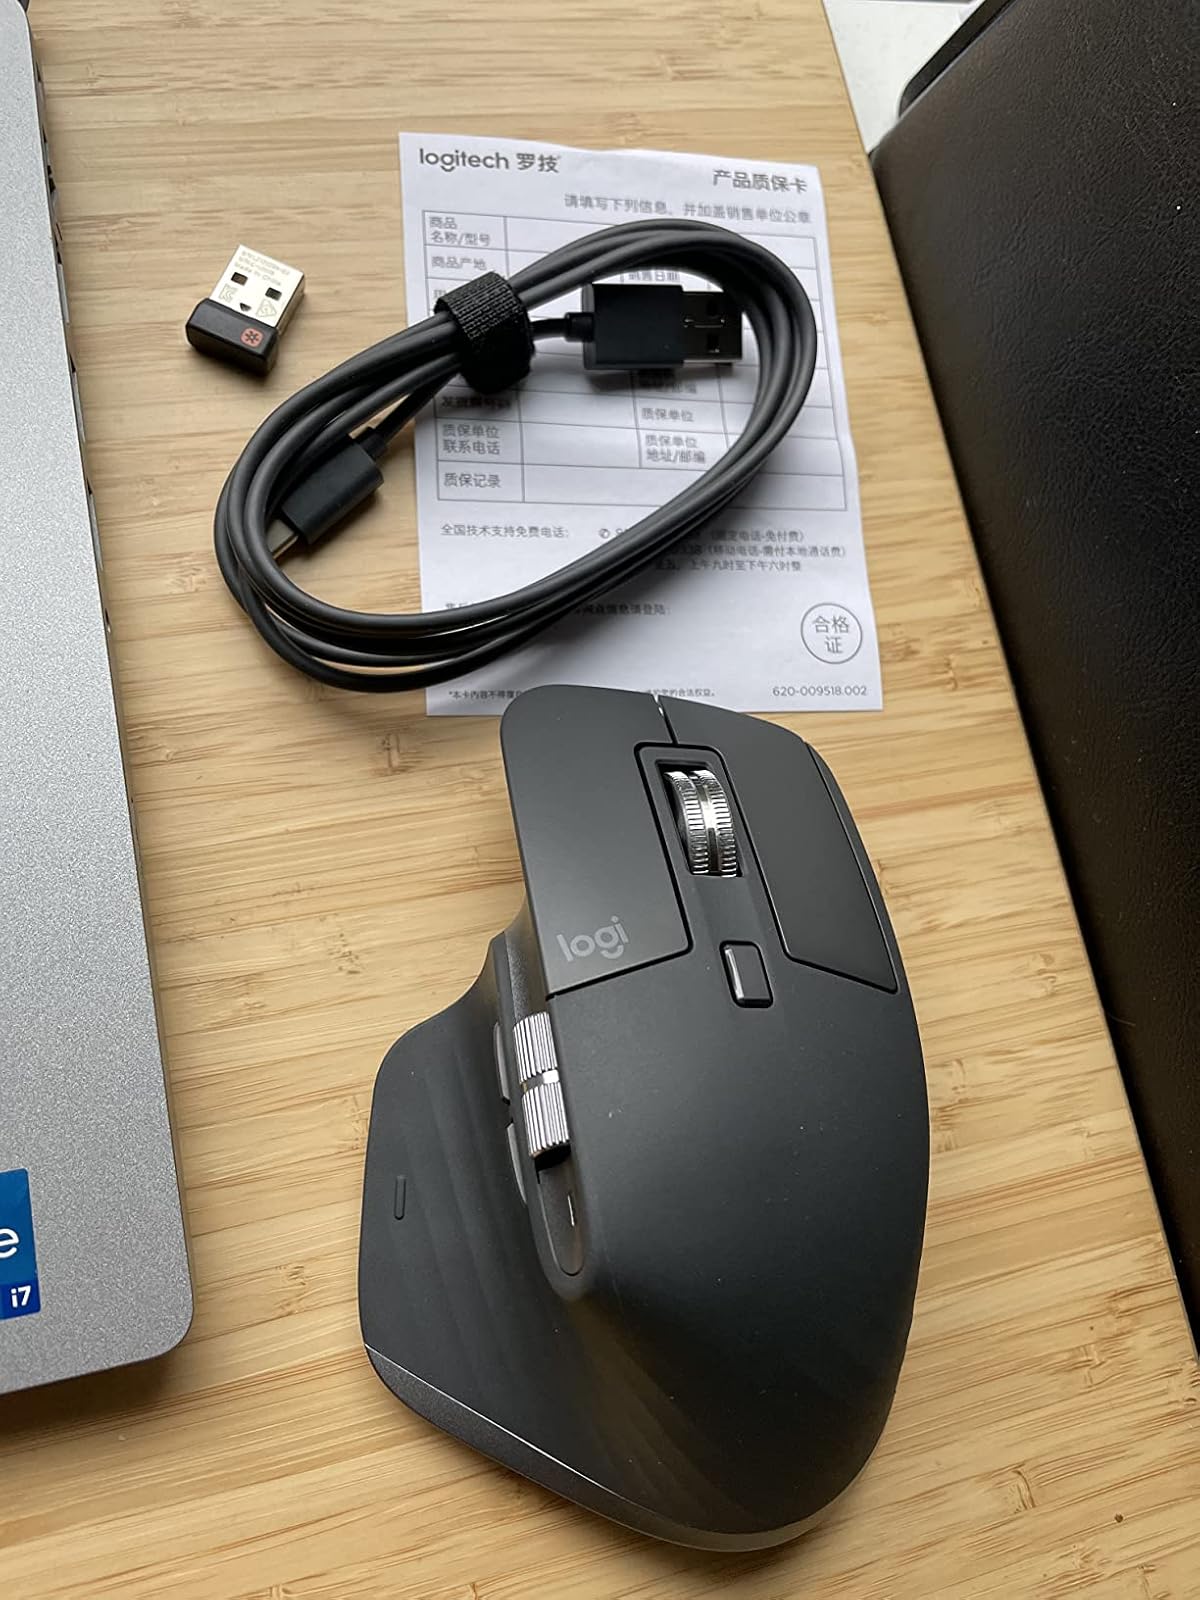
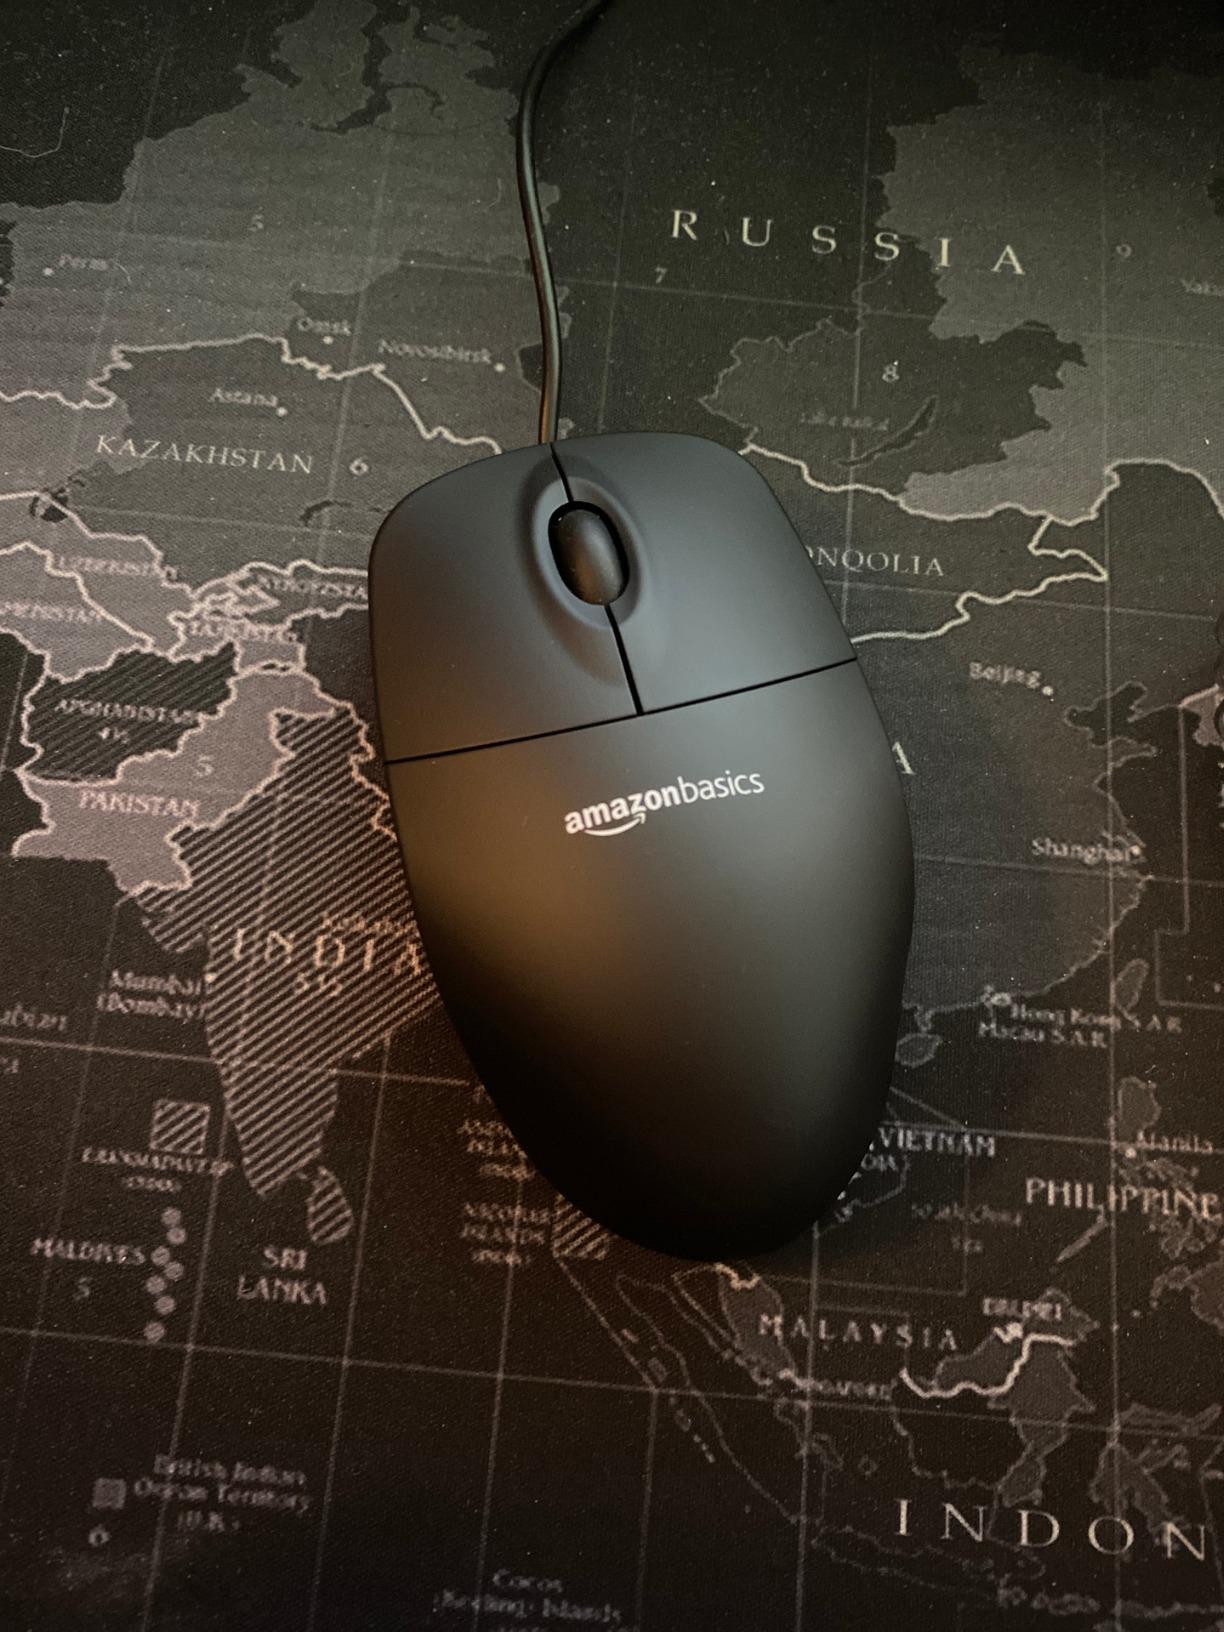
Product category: mouse
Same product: no